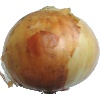
Label: Onion White 1